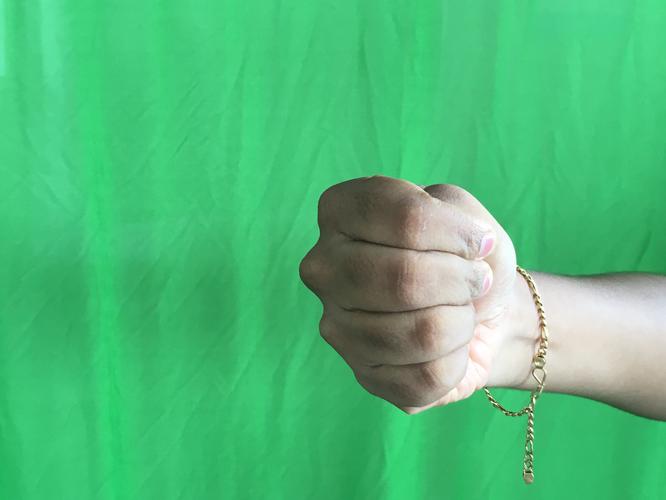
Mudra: Mushti
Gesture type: single_hand